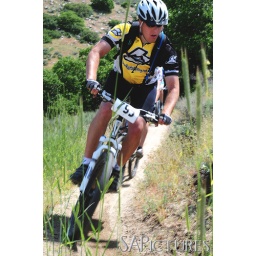
The Stan Crane Memorial mountain bike race in Draper, Utah, on Memorial Day, 2009.